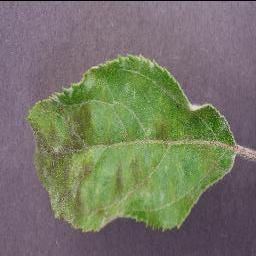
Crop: apple
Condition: scab